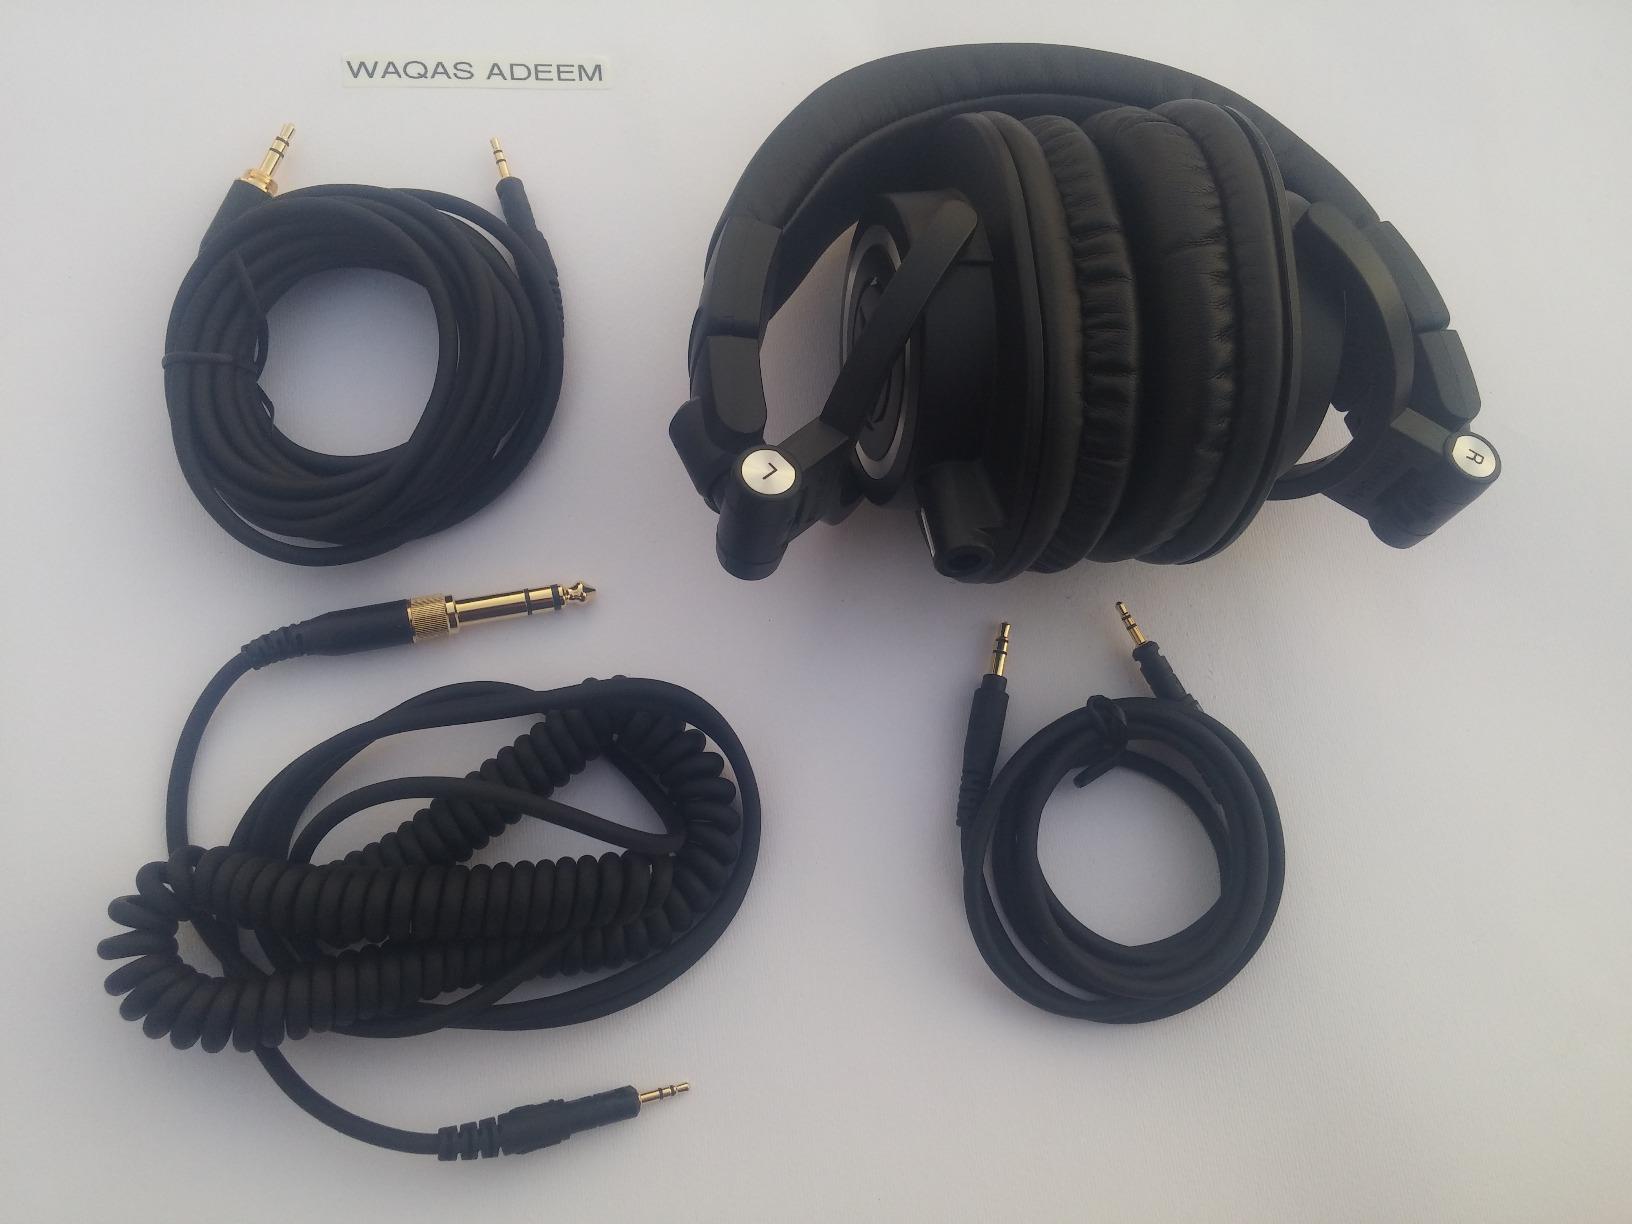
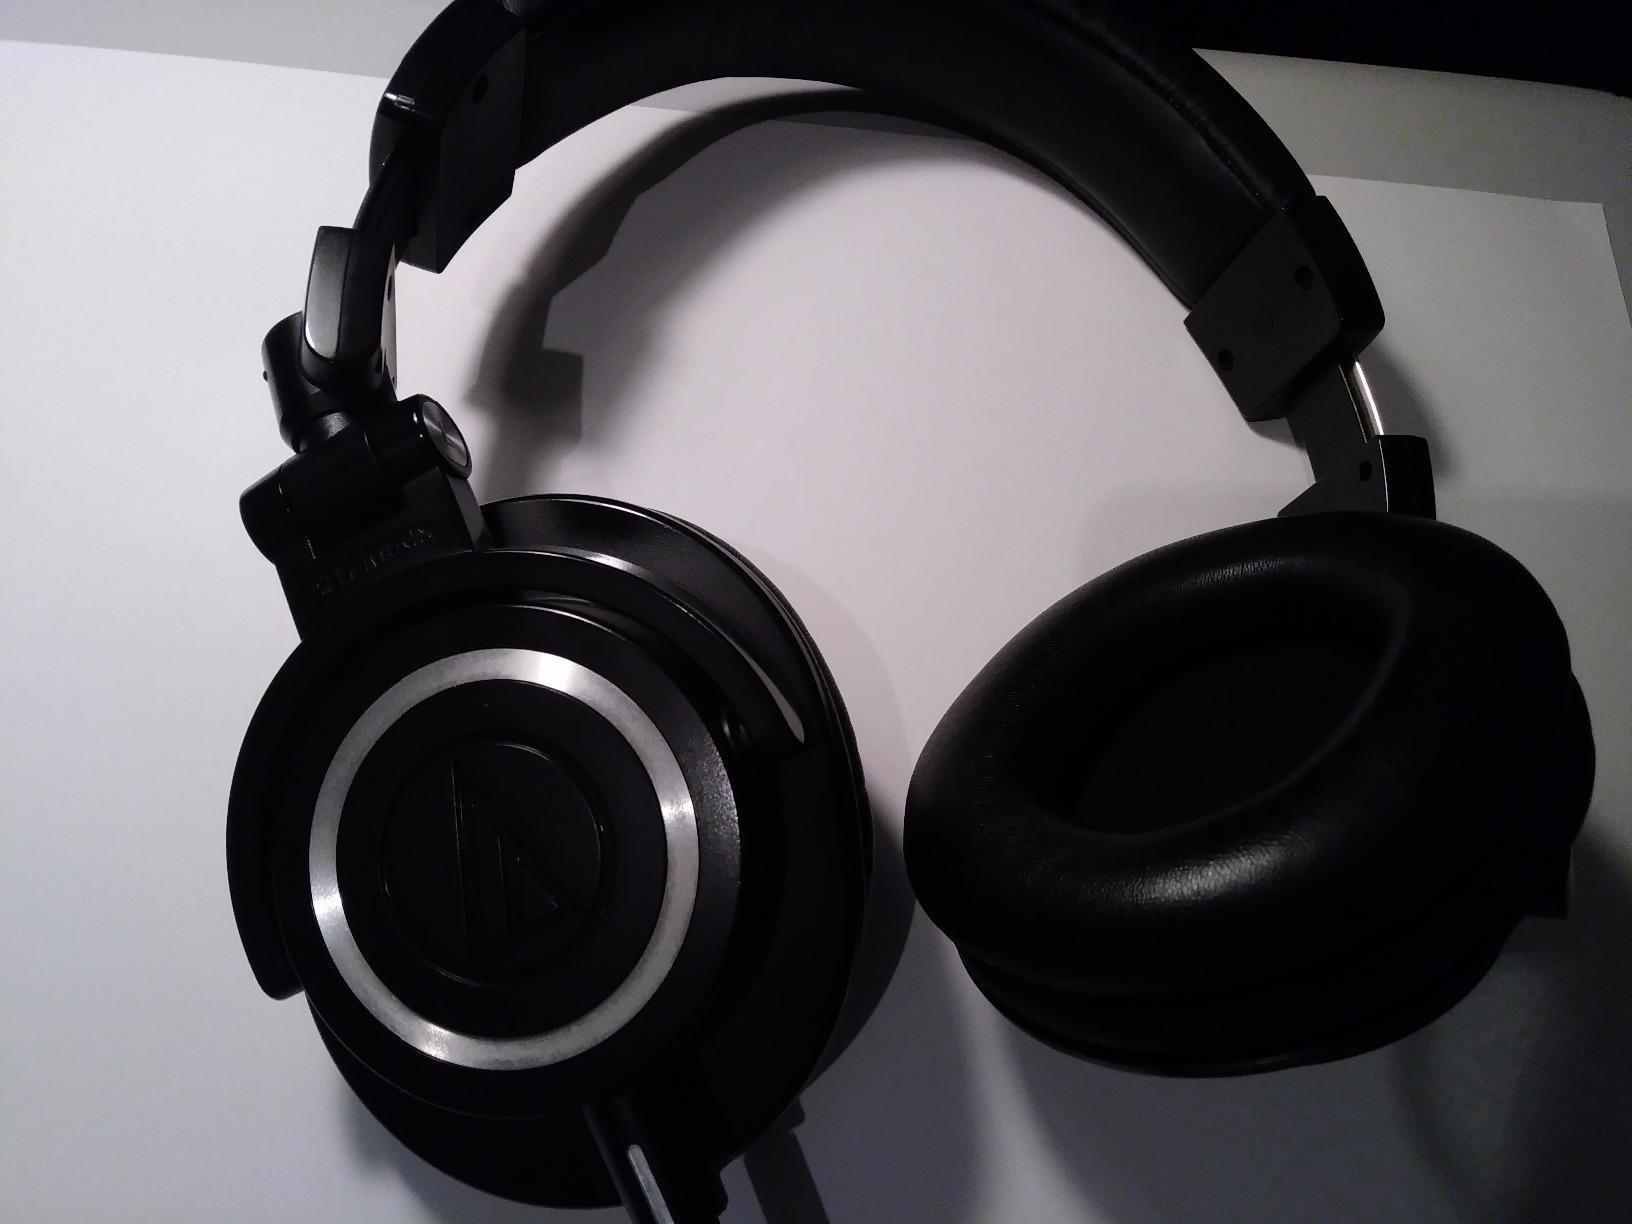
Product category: headphones
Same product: yes